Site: brandenburg
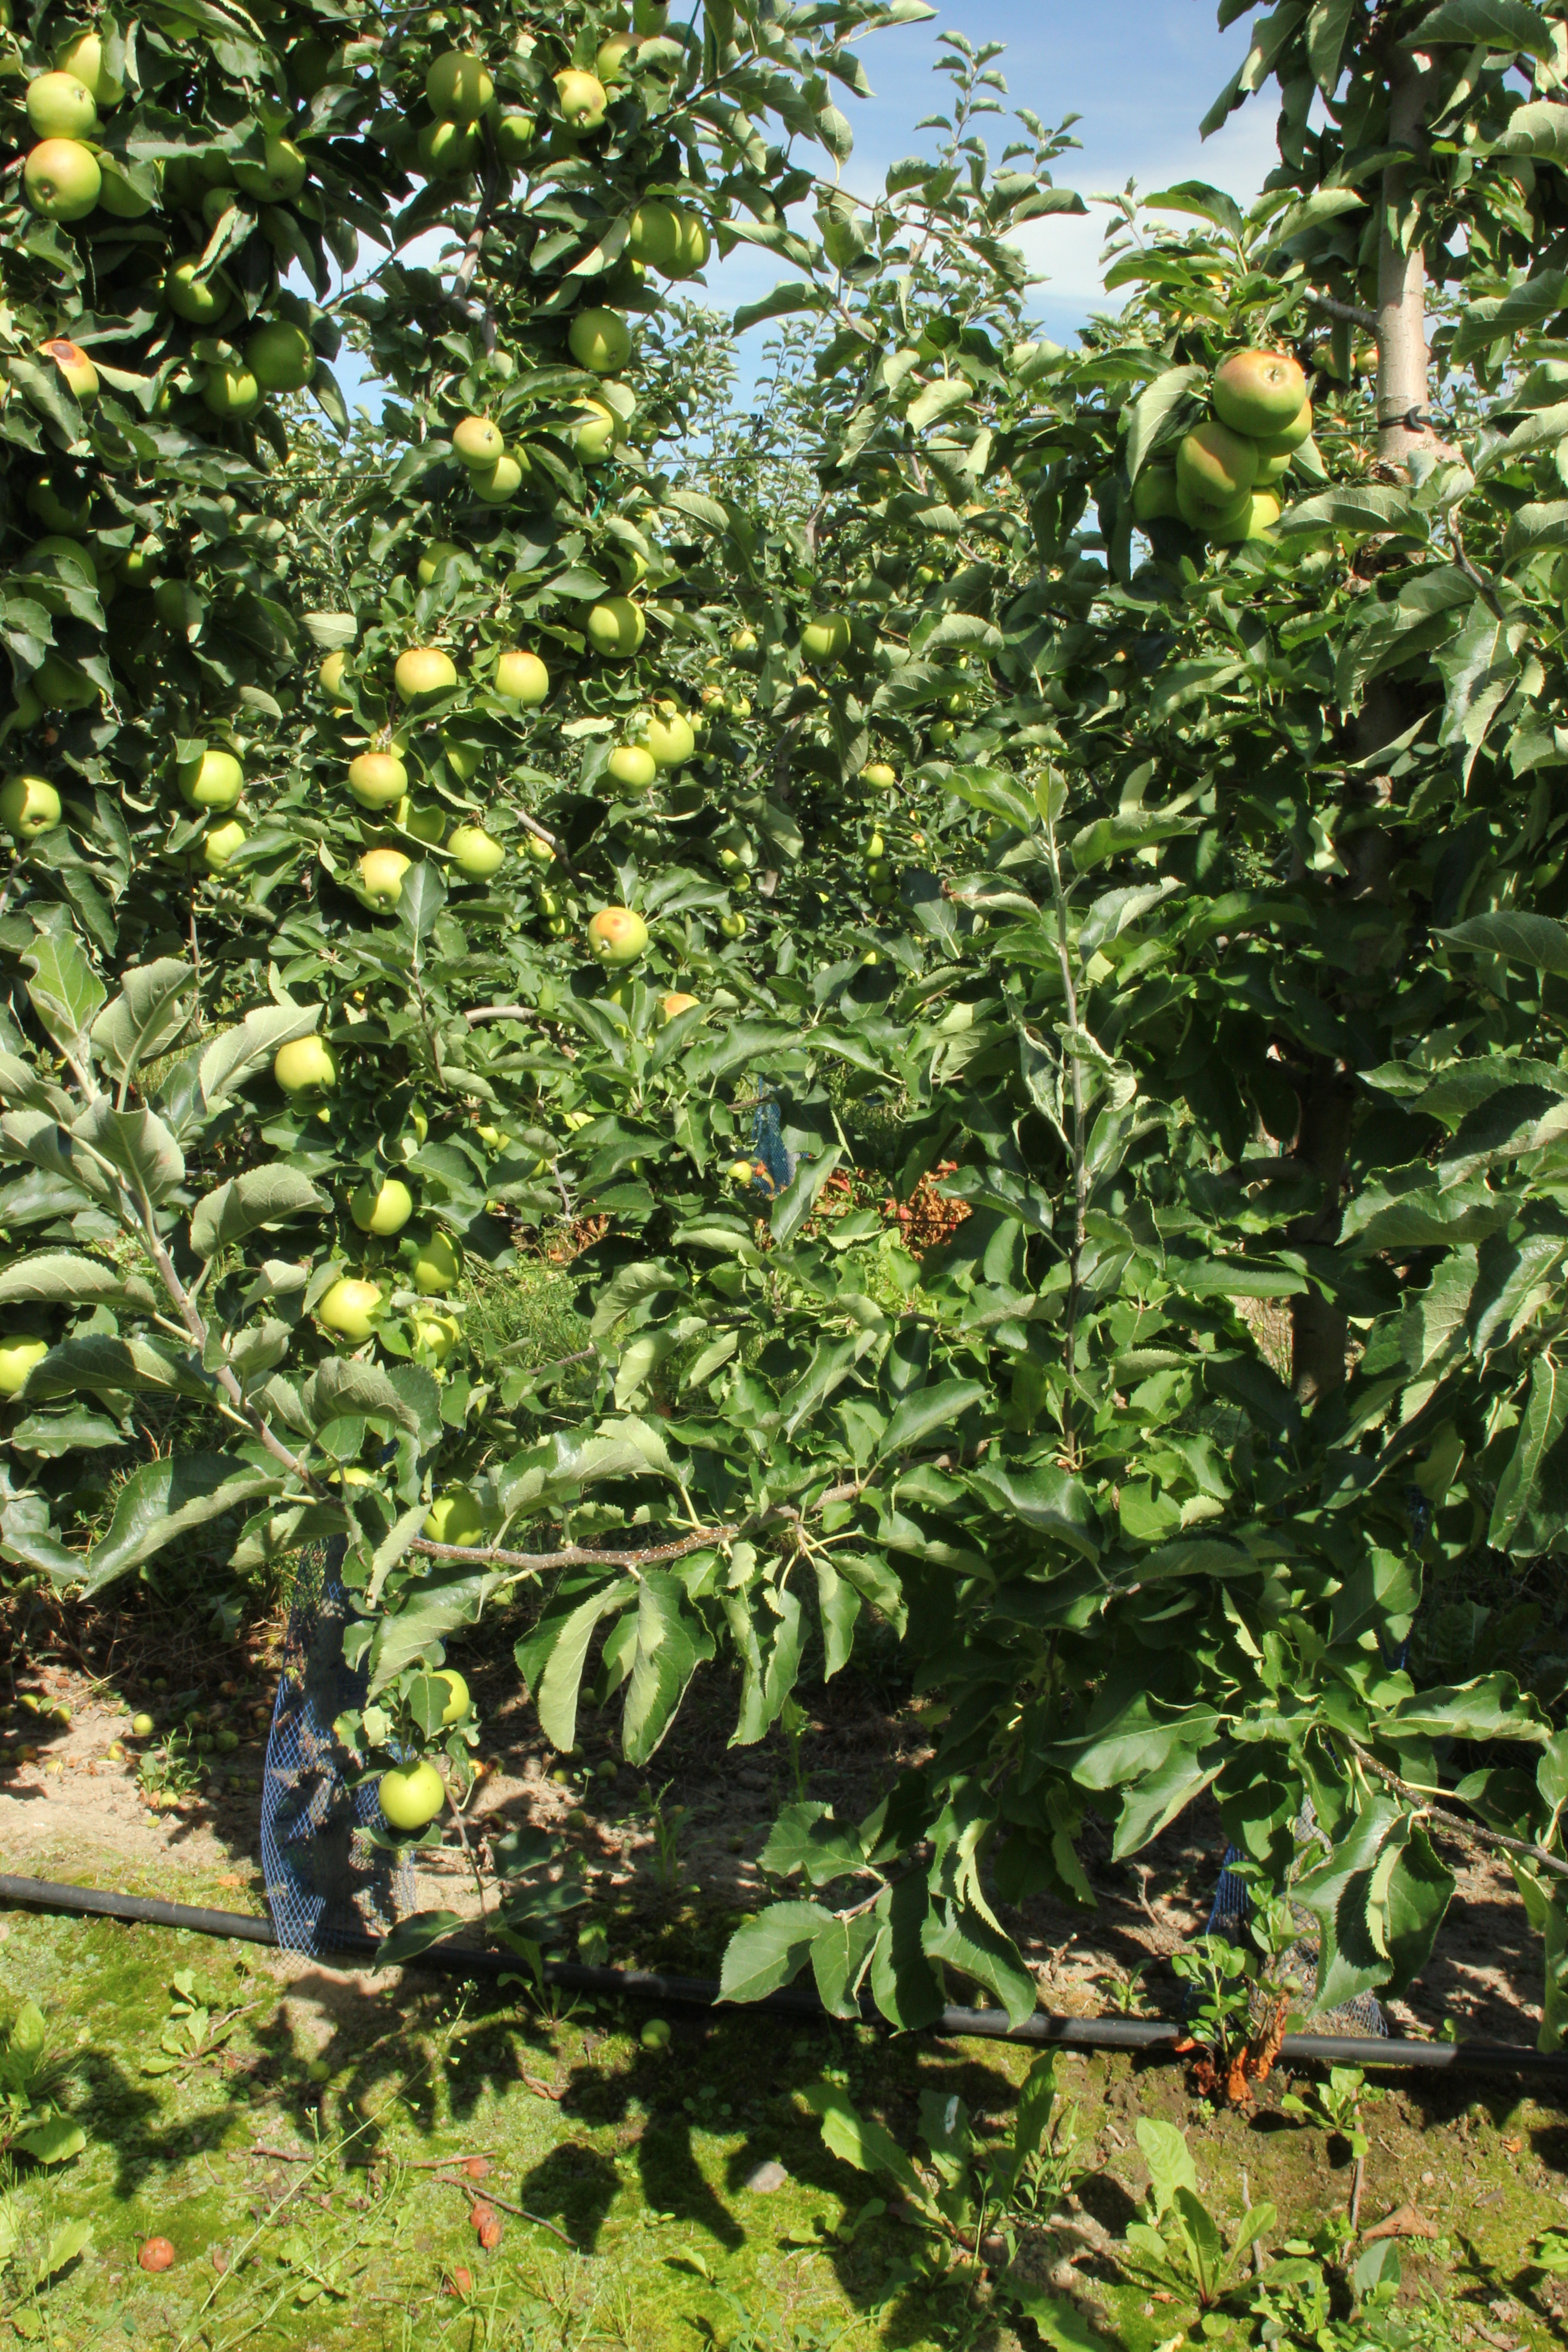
Growth stage (BBCH 77): Development of fruit